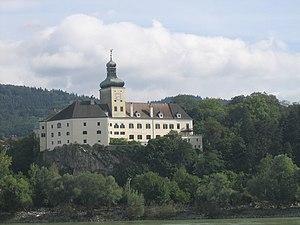
Le château de Persenbeug est un château de Basse-Autriche situé dans le territoire de la commune de Persenbeug-Gottsdorf.